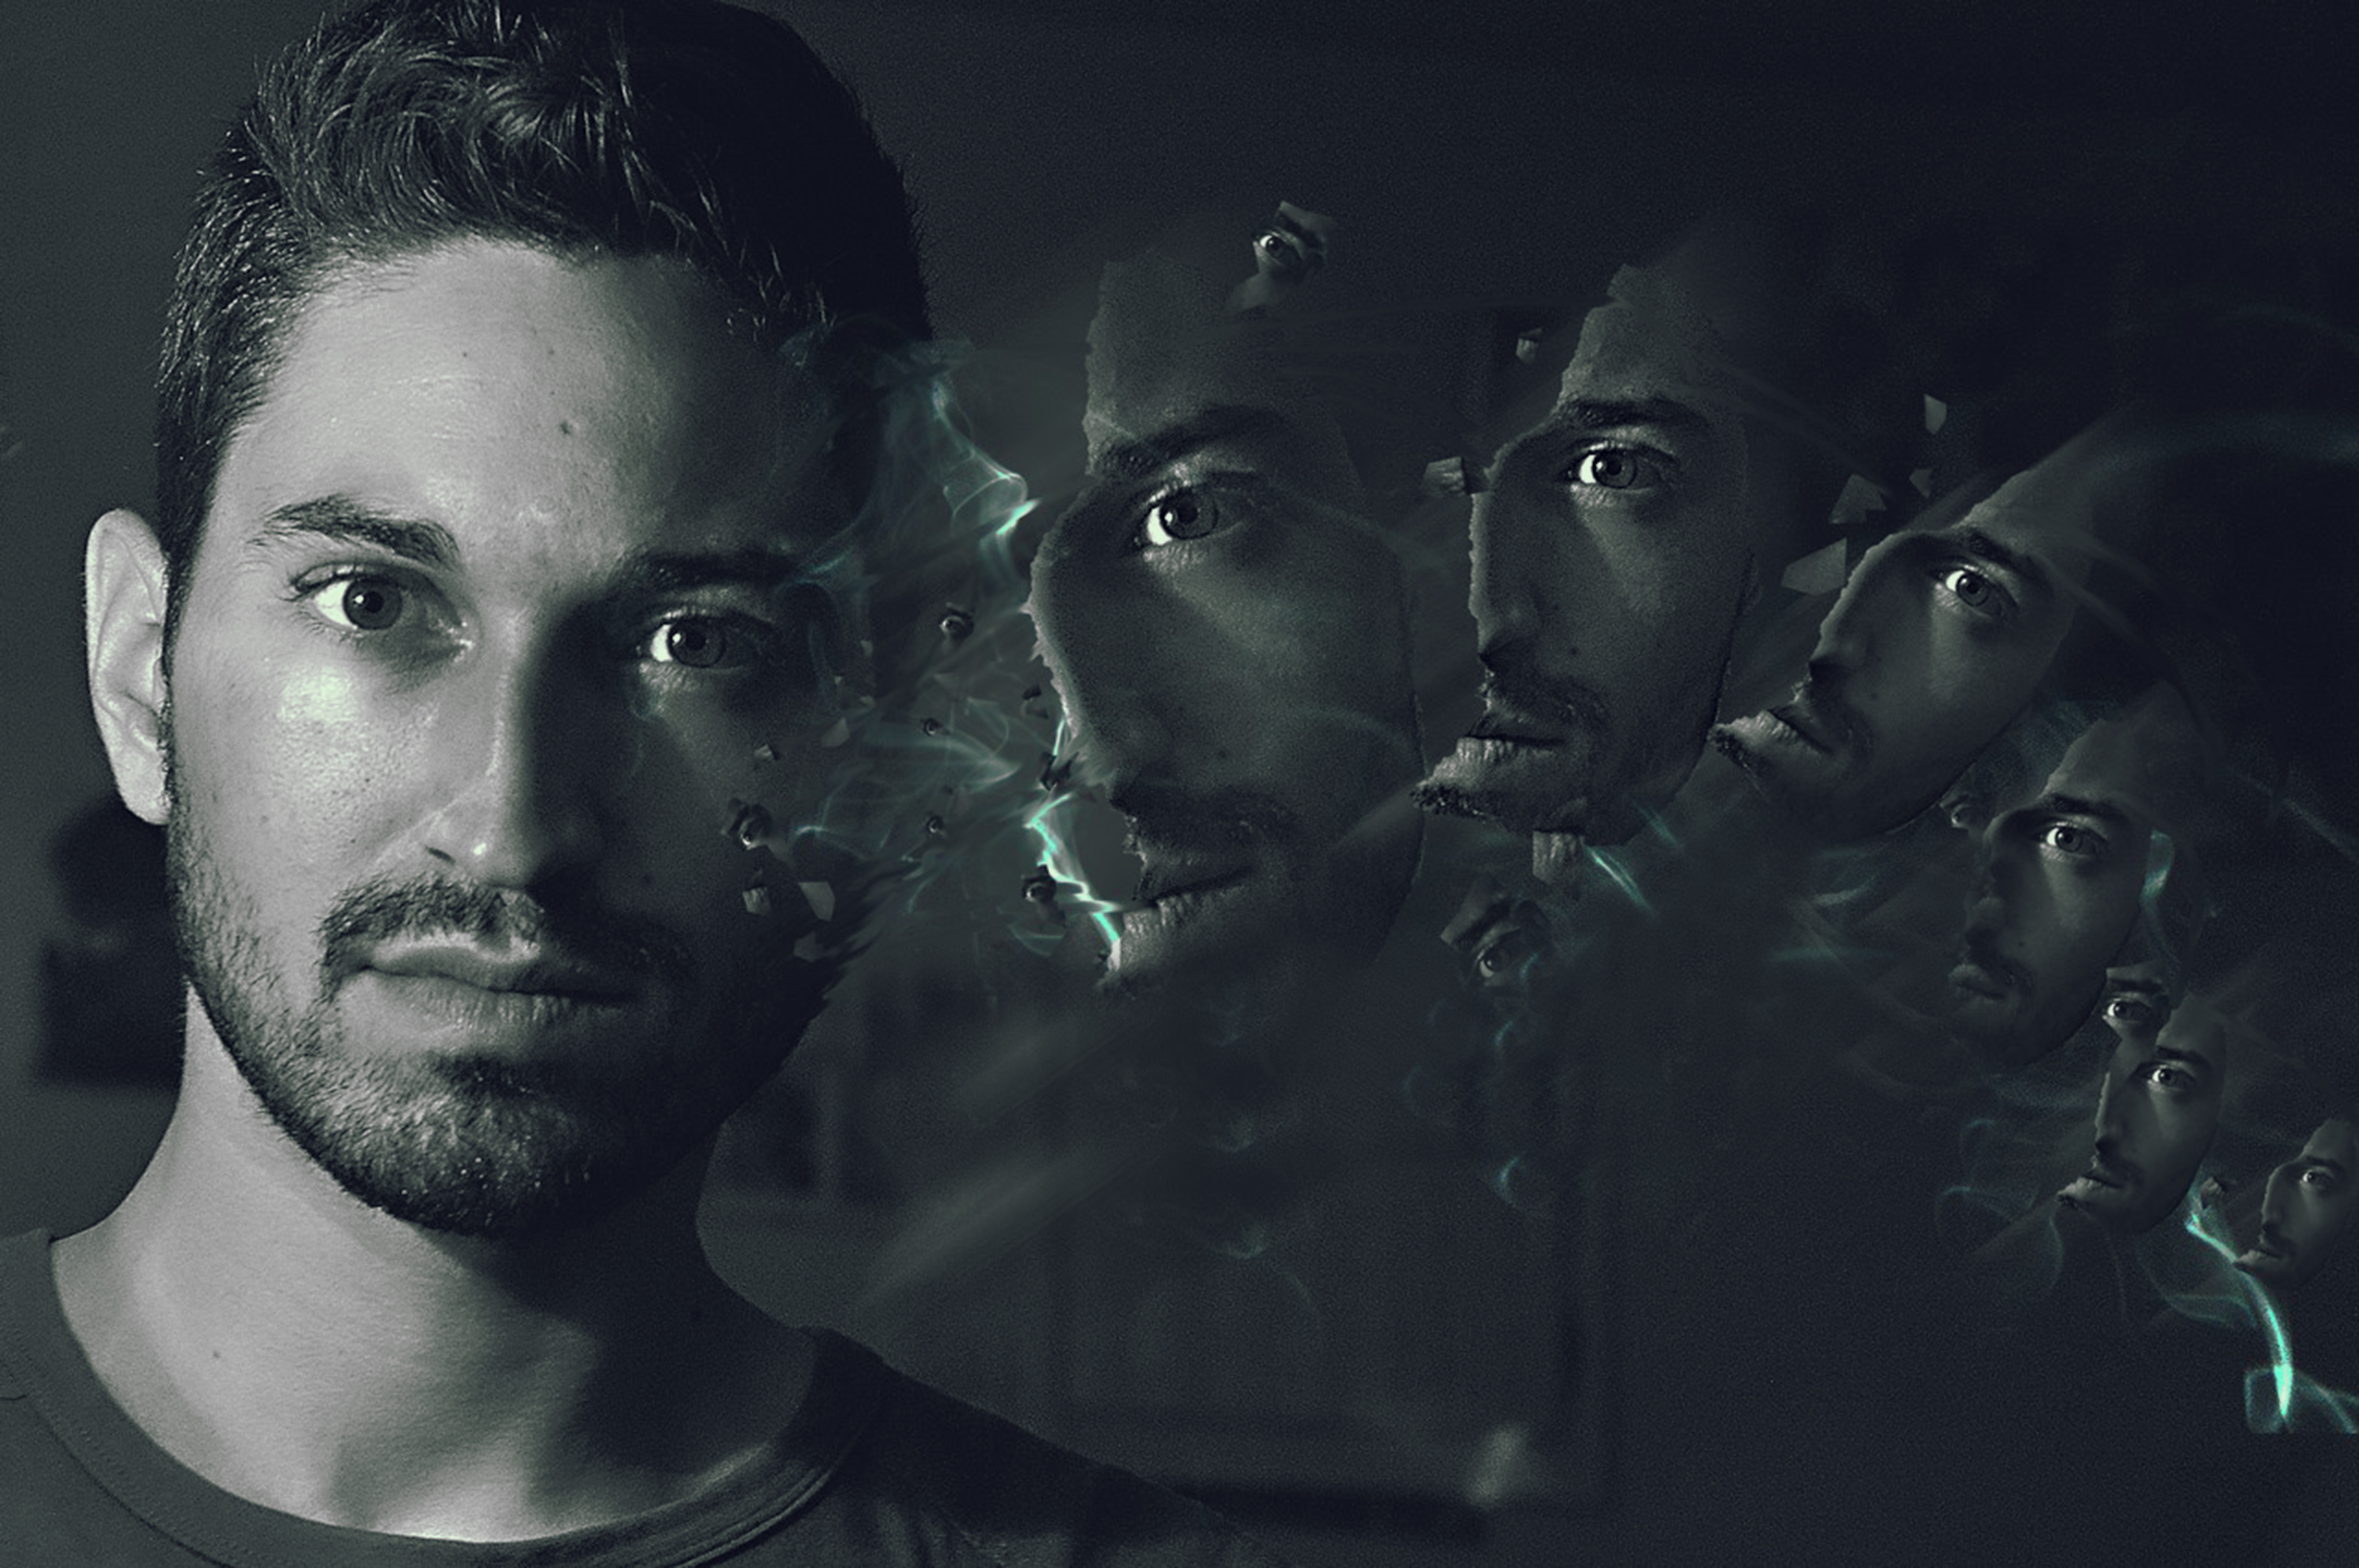
man, black and white, fog, dust, darkness, black, monochrome, energy, magic, il, screenshot, monochrome photography, album cover, film noir